To Paris with Love

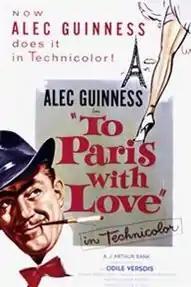

To Paris with Love is a 1955 British comedy film directed by Robert Hamer and starring Alec Guinness, Odile Versois and Vernon Gray.